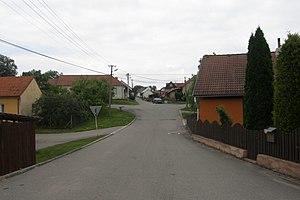
Voděrady est une commune du district de Blansko, dans la région de Moravie-du-Sud, en République tchèque. Sa population s'élevait à 514 habitants en 2017.